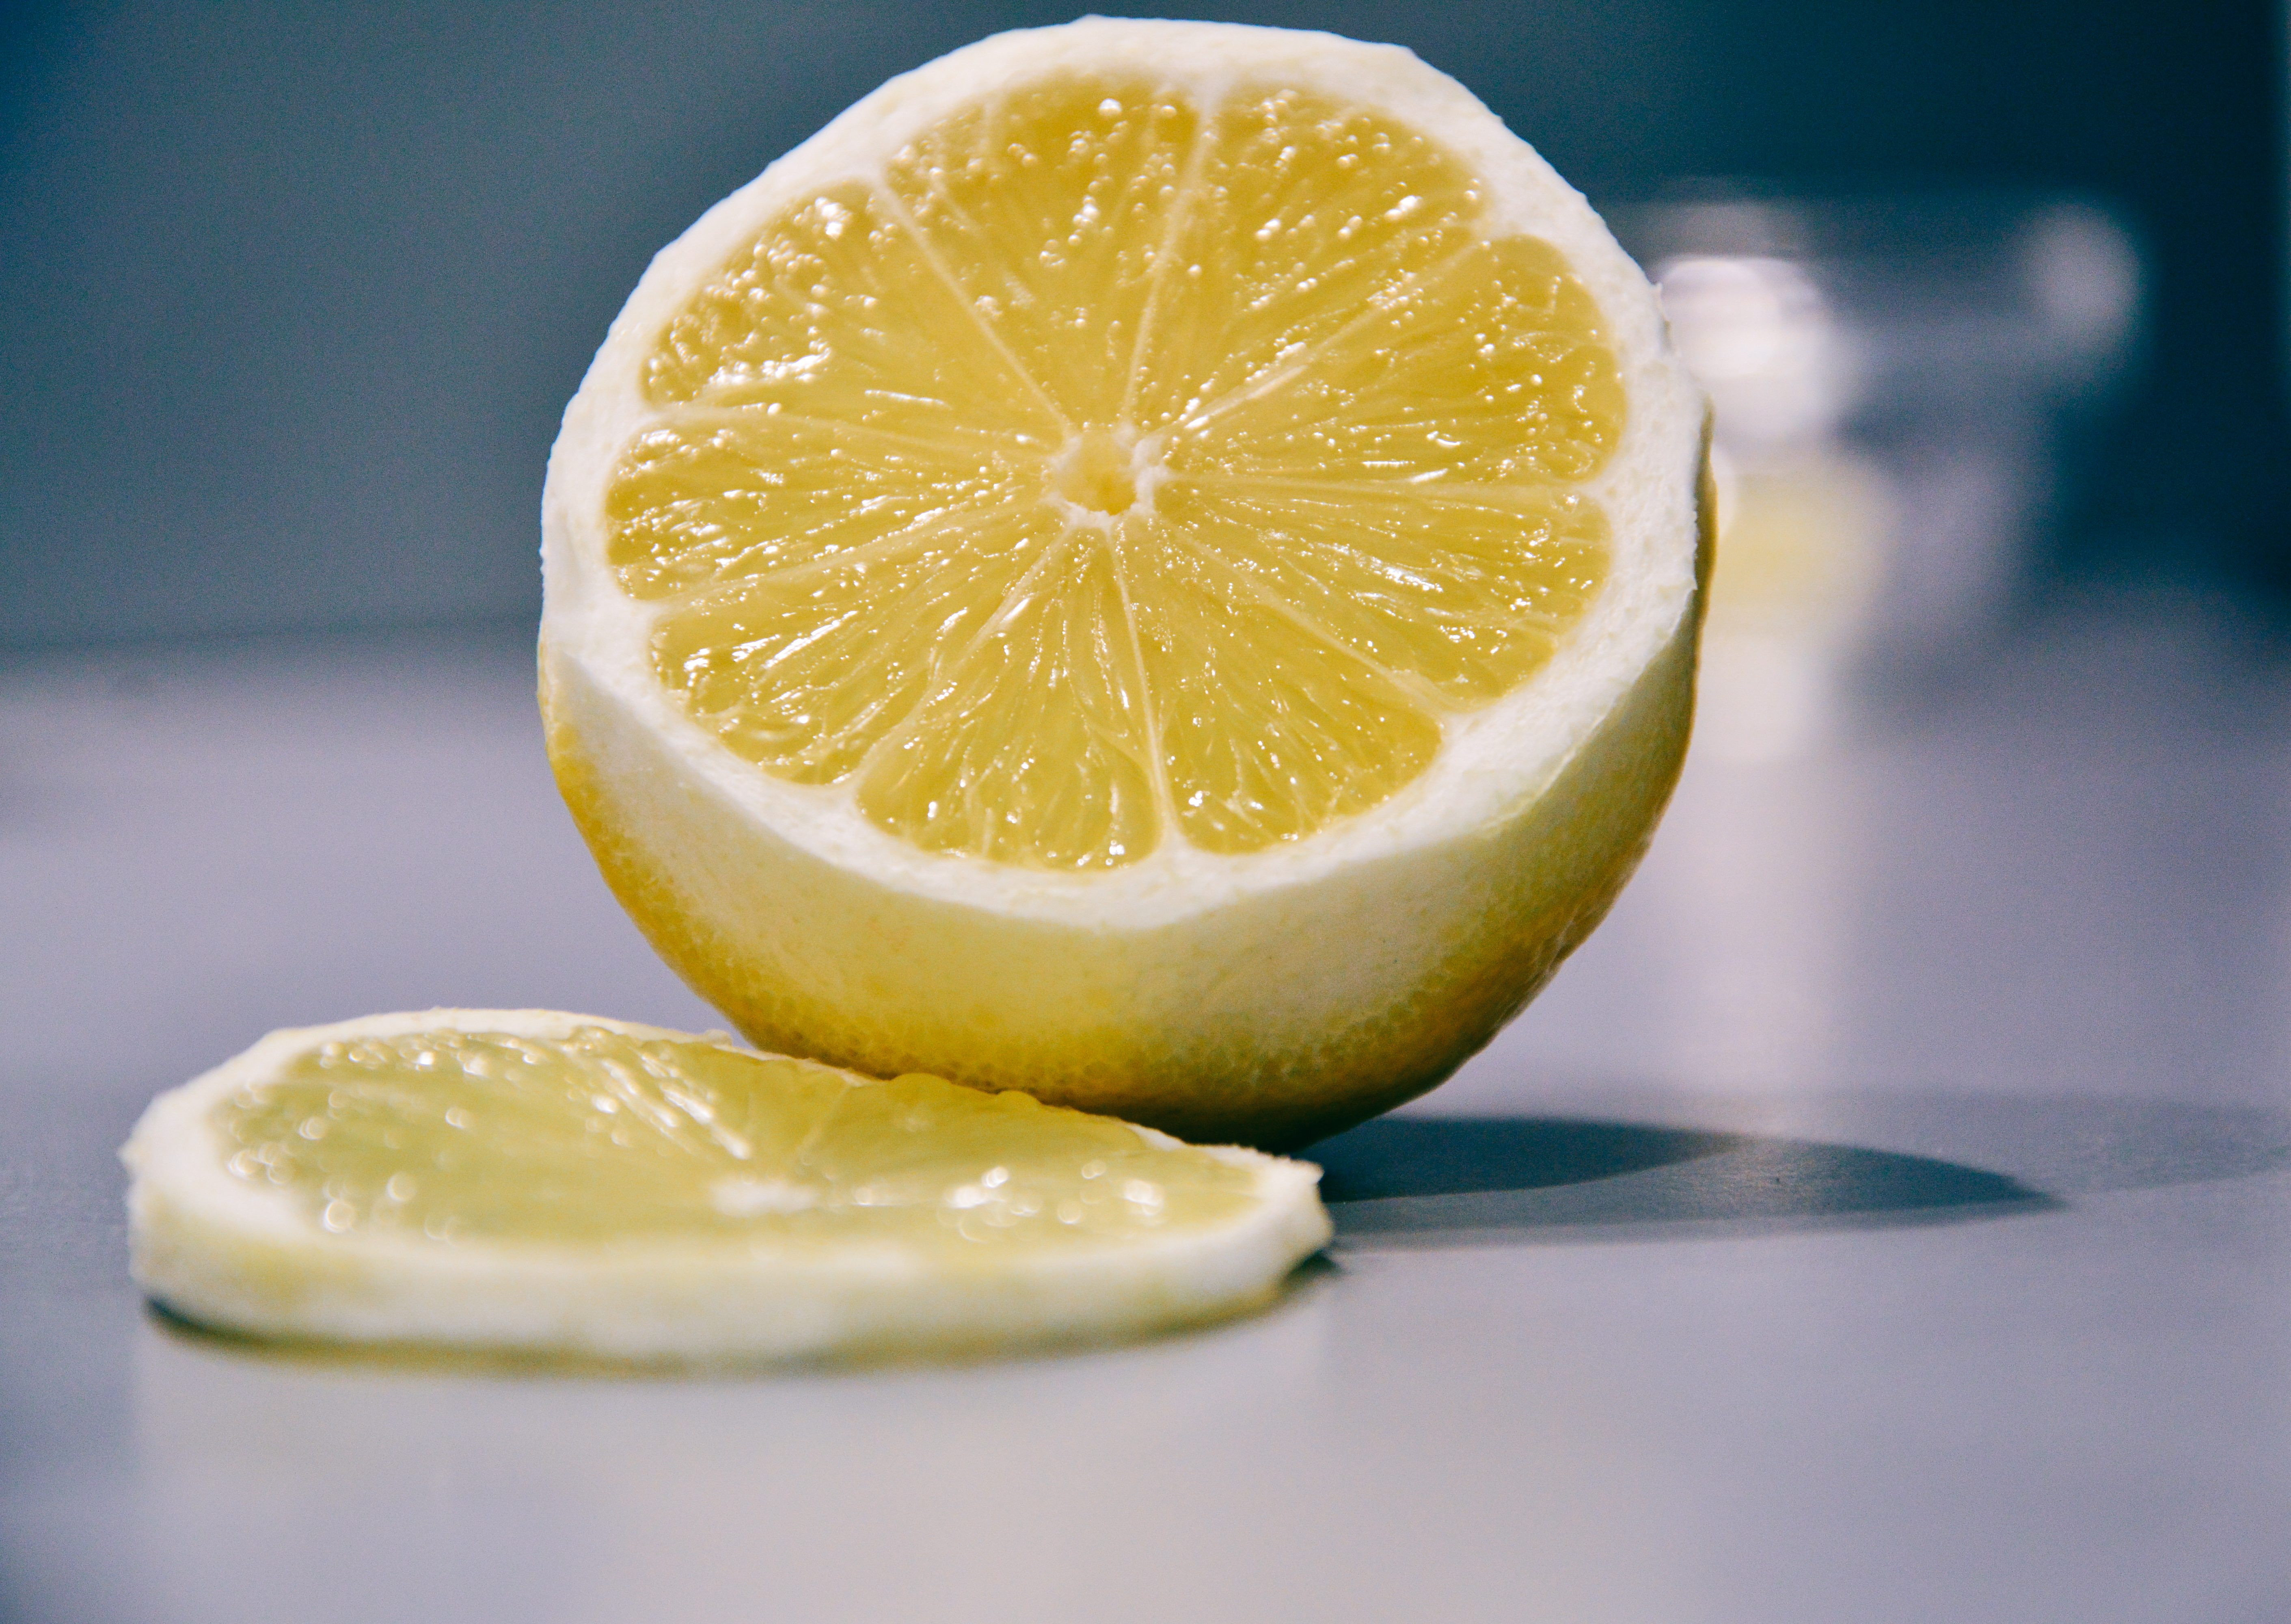
plant, fruit, orange, food, produce, slice, lemon, lime, citron, citrus, flowering plant, land plant, key lime, lemon lime